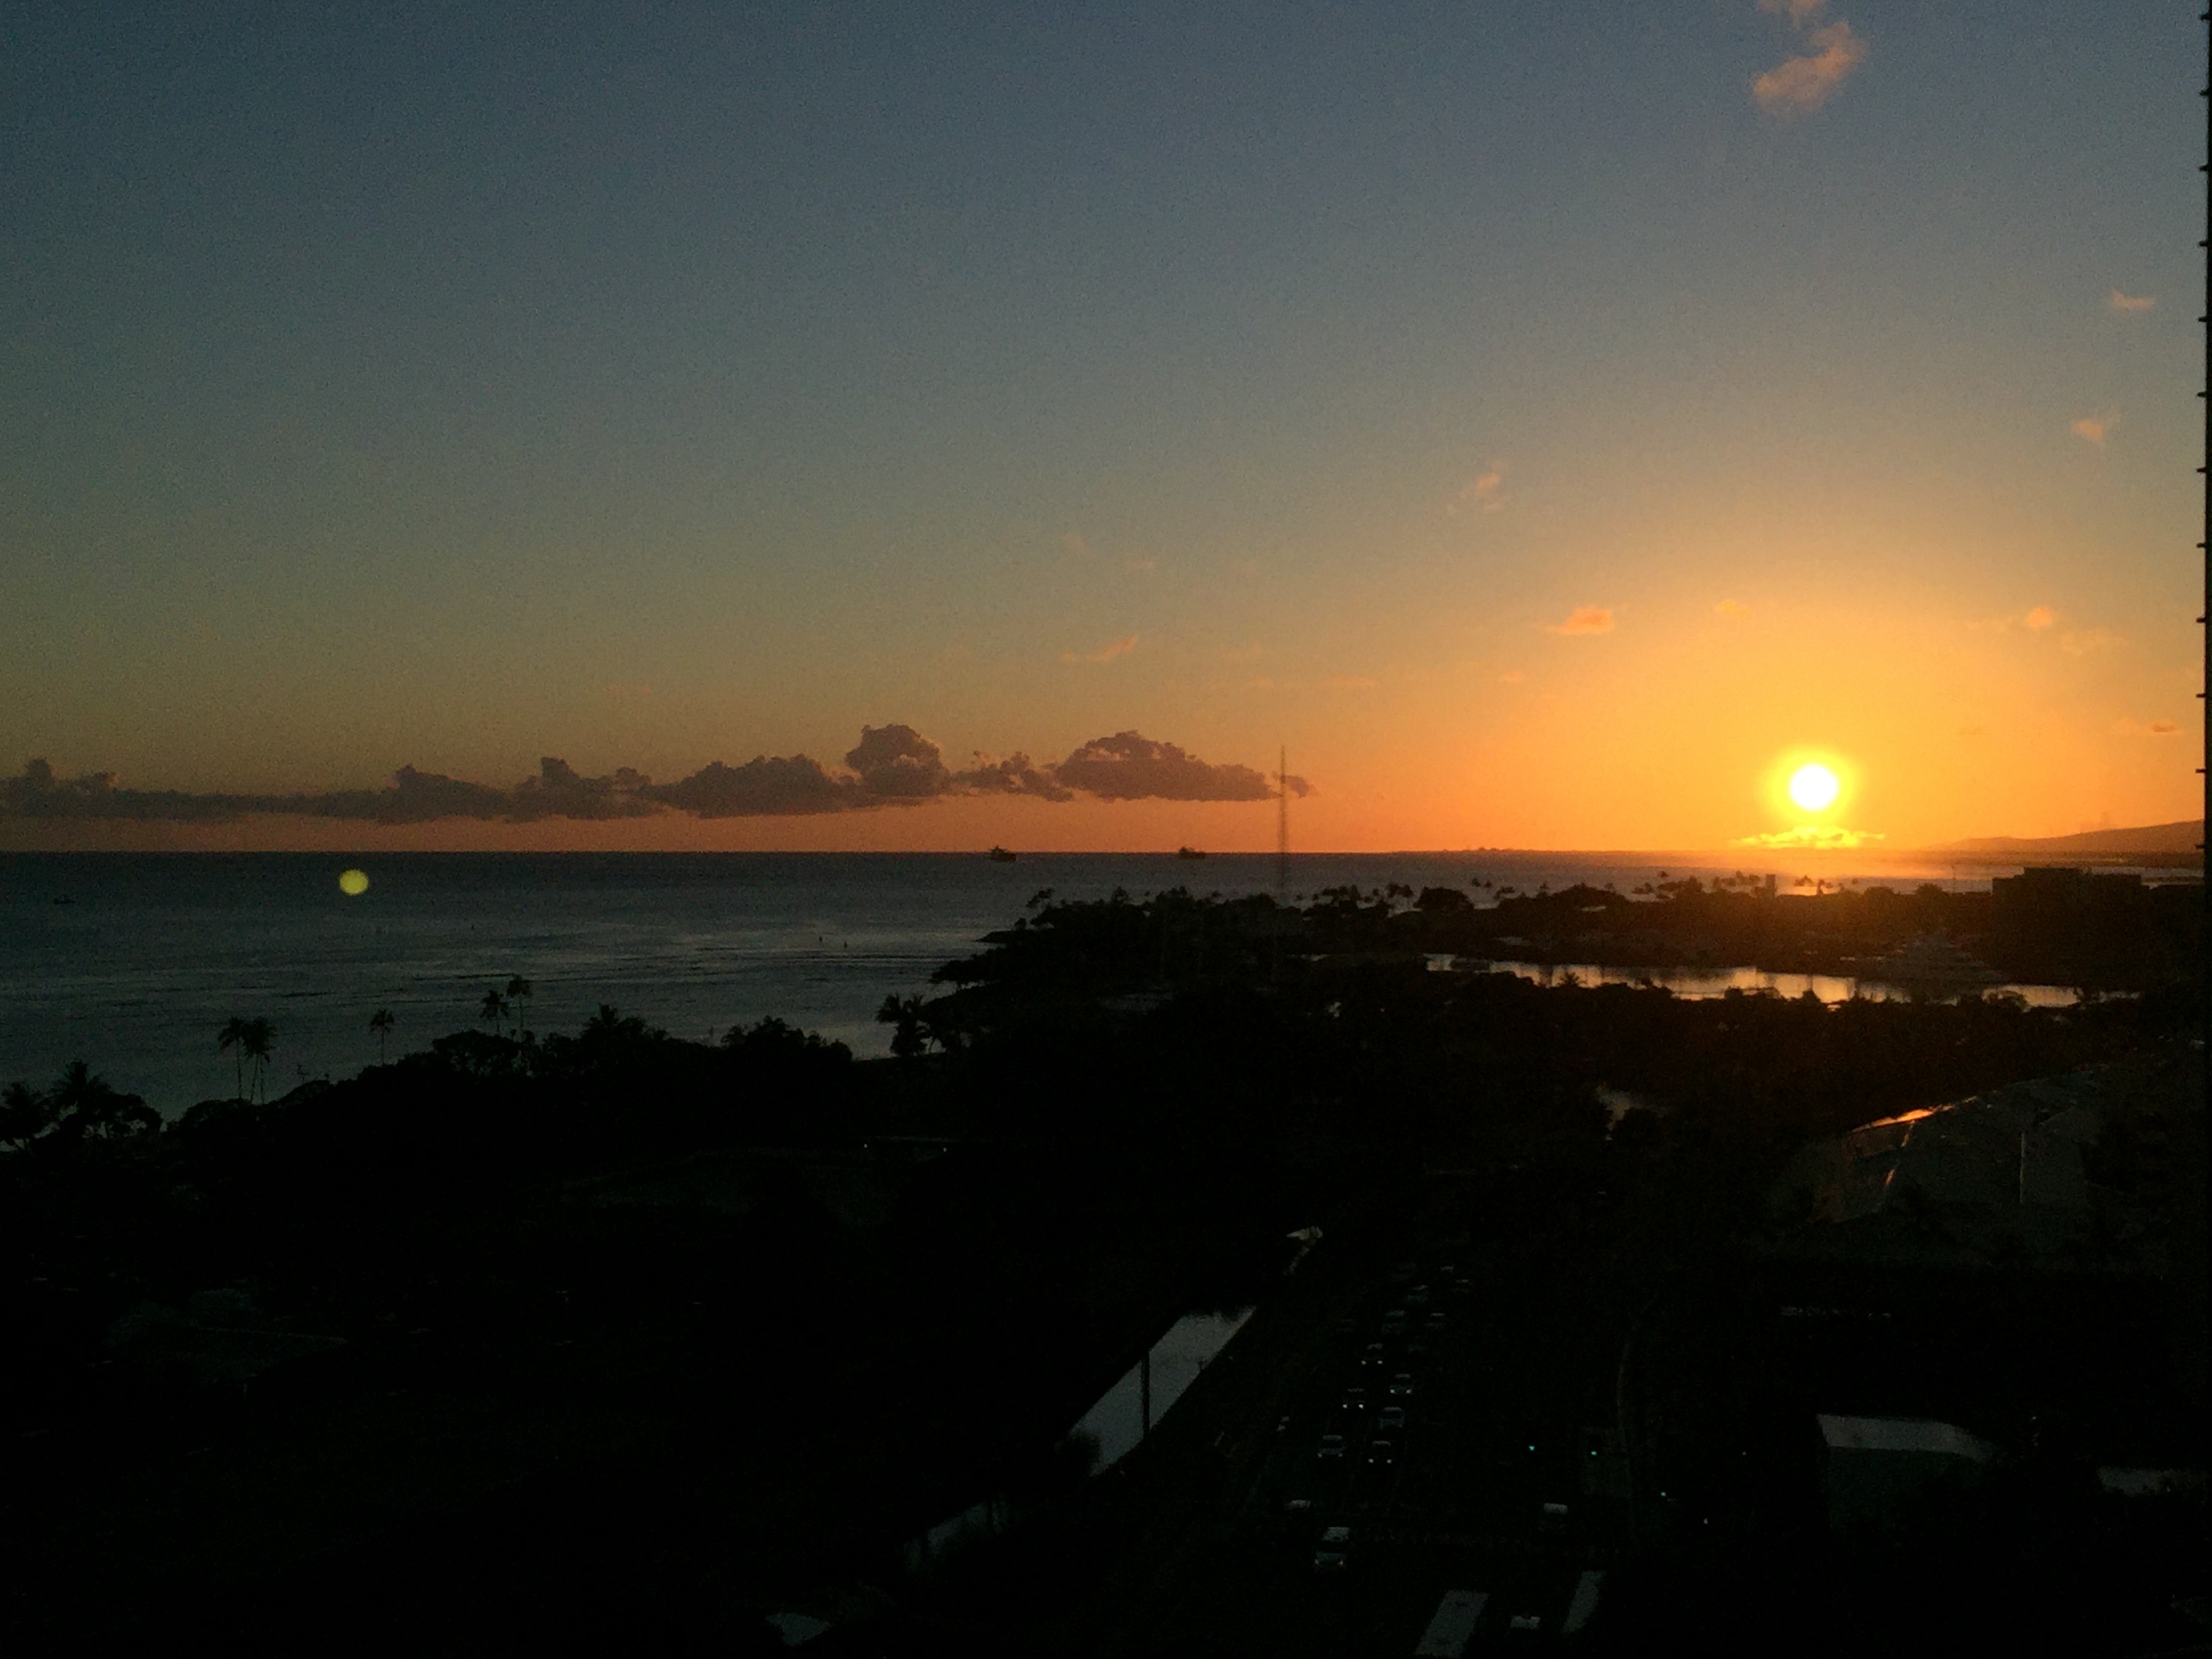
beach, sea, coast, ocean, horizon, sun, sunrise, sunset, sunlight, morning, dawn, dusk, evening, bay, hawaii, sunset sky, afterglow, beach sunset